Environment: real
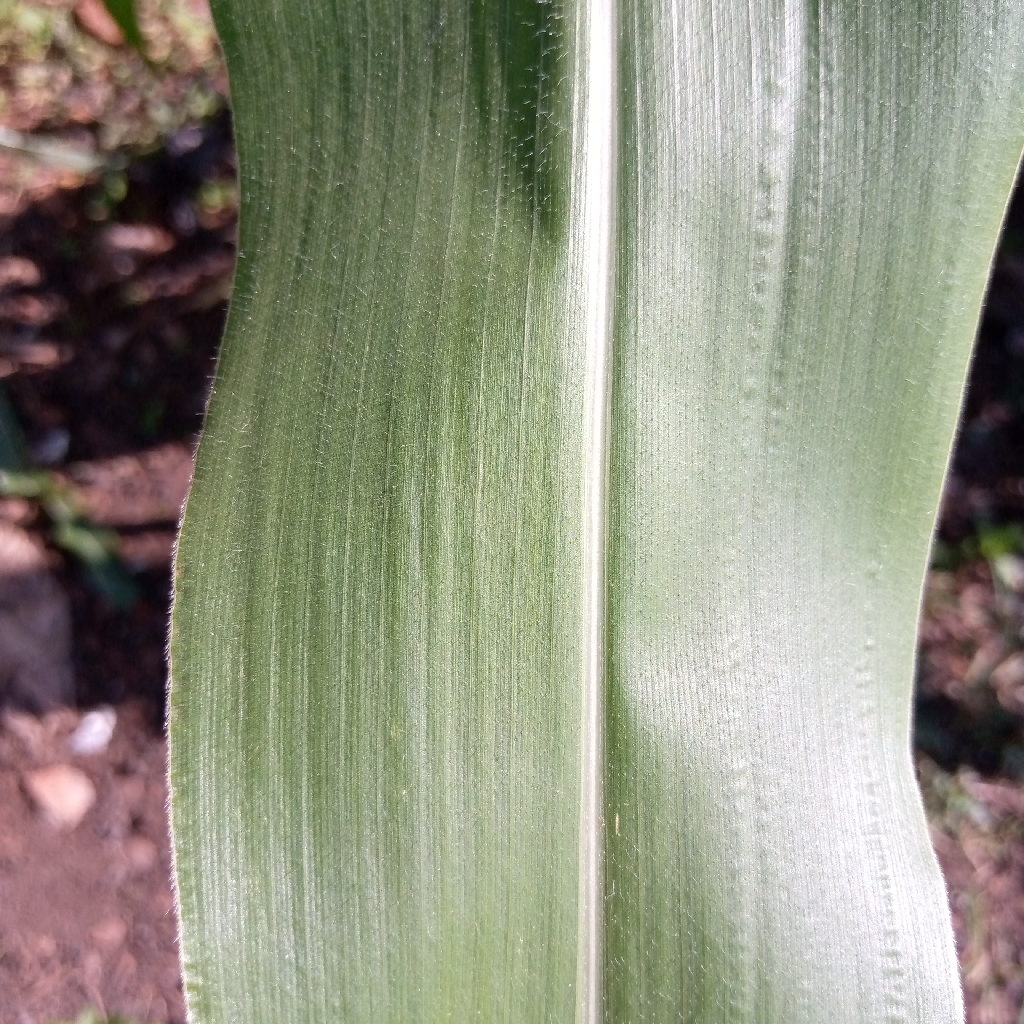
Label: healthy